Soviet Union

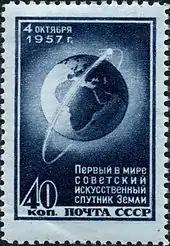
Soviet stamp showing the orbit of Sputnik 1

From the 1930s until its dissolution in late 1991, the way the Soviet economy operated remained essentially unchanged. The economy was formally directed by central planning, carried out by Gosplan and organized in five-year plans. However, in practice, the plans were highly aggregated and provisional, subject to "ad hoc" intervention by superiors. All critical economic decisions were taken by the political leadership. Allocated resources and plan targets were usually denominated in rubles rather than in physical goods. Credit was discouraged, but widespread. The final allocation of output was achieved through relatively decentralized, unplanned contracting. Although in theory prices were legally set from above, in practice they were often negotiated, and informal horizontal links (e.g. between producer factories) were widespread.